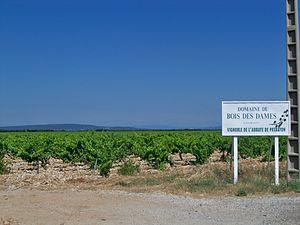
Vignoble de l'Abbaye de Prébayon, Plan de Dieu AOC, Vaucluse
Le côtes-du-rhône villages est un vin d'appellation d'origine contrôlée produit sur une large partie du vignoble de la vallée du Rhône méridionale, sur quatre départements : l'Ardèche, la Drôme, le Gard et le Vaucluse.
Prébayon, est originellement un lieu-dit où prend sa source le Trignon, fontaine vauclusienne située sur la commune de Sablet. C'est aussi le lieu choisi par des moniales pratiquant la règle de Césaire d'Arles pour installer la première abbaye féminine dans le département de Vaucluse au début du VIIᵉ siècle.
Les Dentelles de Montmirail, situées dans le département français de Vaucluse, sont une chaîne de montagne qui marque la limite occidentale des monts de Vaucluse. Elles sont situées au nord de Carpentras, au sud de Vaison-la-Romaine et à l'ouest du mont Ventoux. Leur point culminant est la crête de Saint-Amand à 722 mètres d'altitude.
La chartreuse de Saint-André-de-Ramières, fondée au XIIᵉ siècle sur la rive gauche de l'Ouvèze, dans l'actuel département de Vaucluse, succéda à l'abbaye de Prébayon, installée dans les dentelles de Montmirail, aux sources du Trignon, au début du VIIᵉ siècle. Cette première chartreuse féminine fut cependant exclue de l'ordre des chartreux au XIVᵉ siècle pour n'avoir pas suivi à la lettre la règle cartusienne. Les moniales continuèrent pourtant à y vivre jusqu'au XVIIIᵉ siècle. Le monastère, en partie ruiné, fut fermé par décision du roi de France en 1734 et passa sous la gouverne des évêques d'Orange qui le transformèrent en résidence épiscopale. Il fut vendu comme bien national après la révolution française. Il ne reste actuellement que des ruines de la chartreuse primitive.
Le plan-de-dieu, ou côtes-du-rhône villages Plan-de-Dieu, est un vin rouge produit sur les communes de Camaret-sur-Aigues, Jonquières, Violès et Travaillan, dans le département de Vaucluse.
Violès est une commune française située dans le département de Vaucluse, en région Provence-Alpes-Côte d'Azur. Situé au centre du triangle Orange - Carpentras - Vaison-la-Romaine, Violès est un village vigneron bordé par l'Ouvèze.